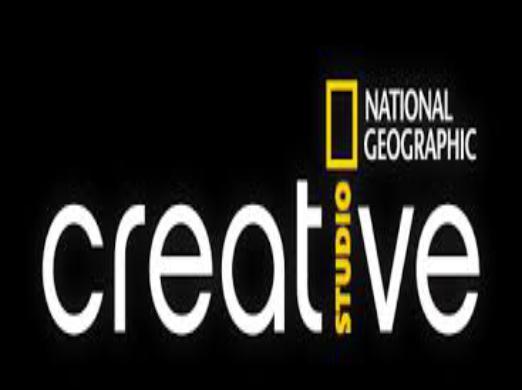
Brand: Geographics
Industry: Clothes